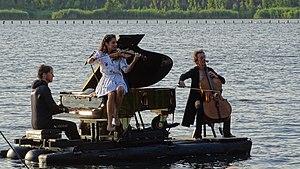
Delphine Coutant en concert sur la base naturelle du terril des Argales de Rieulay avec la compagnie "" le PianO du Lac"" les 12 et juillet."
Delphine Coutant est une auteure-compositrice-interprète et musicienne française, née le 22 janvier 1976 à Saint-Nazaire.